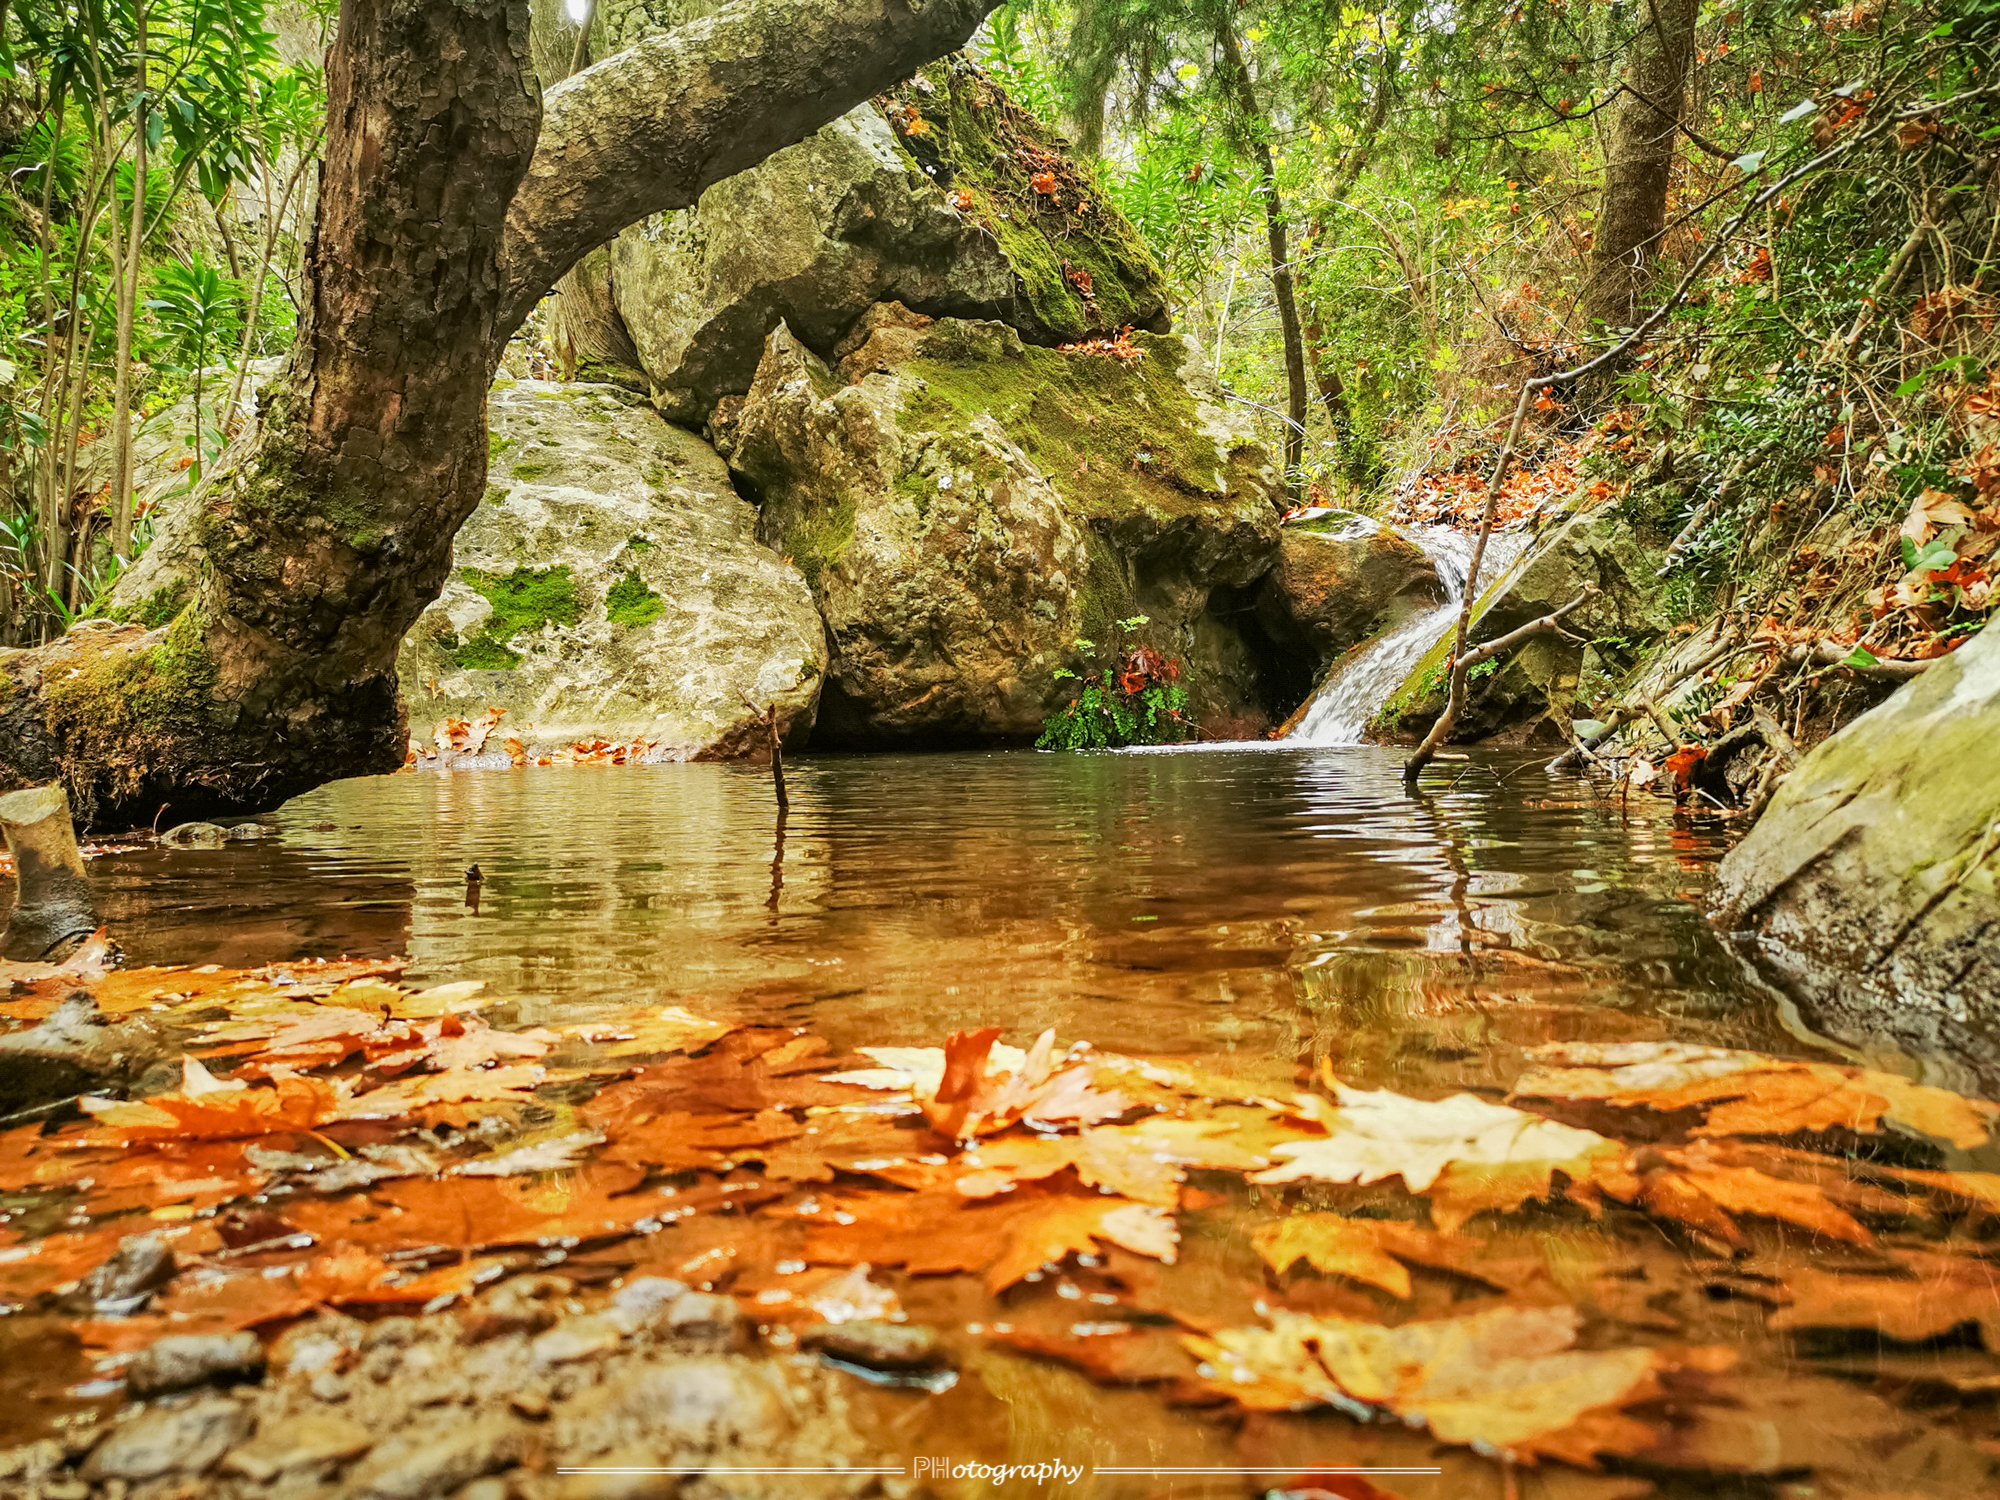
samos, greece, Potami, water, plant, water resources, fluvial landforms of streams, tree, natural landscape, natural environment, spring, branch, body of water, vegetation, trunk, watercourse, biome, bank, deciduous, grass, waterfall, riparian zone, woody plant, landscape, terrestrial plant, wood, waterway, forest, lake, groundcover, formation, mountain river, arroyo, stream, creek, woodland, temperate broadleaf and mixed forest, chute, stream bed, rock, geology, reflection, non vascular land plant, jungle, pond, wetland, old growth forest, riparian forest, nature reserve, mineral spring, garden, Northern hardwood forest, wildlife, tropical and subtropical coniferous forests, vascular plant, valdivian temperate rain forest, rapid, moss, tropics, rainforest, ravine, tributary, soil, water feature, trail, swamp, autumn, river, floodplain, algae